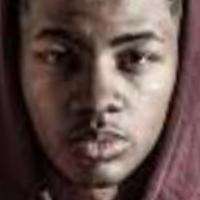
Age group: age 21-30